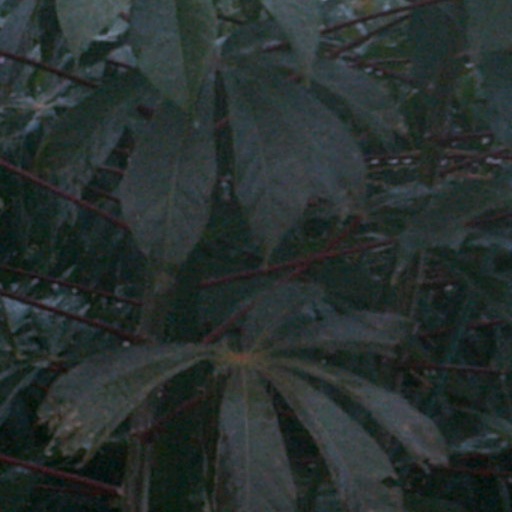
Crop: cassava